Mozart family grand tour

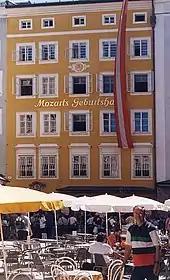
The Mozart family's house, No. 9 Getreidegasse, Salzburg, photographed in 1998. The family's quarters were on the floor immediately above the sign "Mozarts Geburtshaus".

On 25 October, at King George's invitation, the children played at the celebrations marking the fourth anniversary of the king's accession. Their next public appearance was a concert on 21 February 1765, before a moderate audience—the date clashed with a Bach-Abel concert. Only one more London concert was given, on 13 May at Hickford's Long Room, but between April and June members of the public could go to the Mozarts' lodgings where, for a five shilling fee, Wolfgang would perform his musical party pieces. During June both the "young Prodigies" performed daily at the Swan and Harp Tavern in Cornhill, the charge this time being a mere two shillings and sixpence. These were, as Sadie puts it, "Leopold's last, desperate effort to extract guineas from the English public". Hildesheimer likens this part of the tour to a travelling circus, comparing the Mozarts to a family of acrobats.